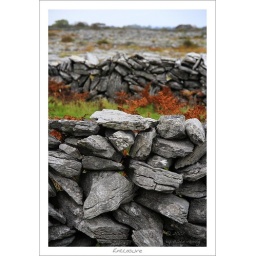
A dry stone wall in the Burren, Co. Clare